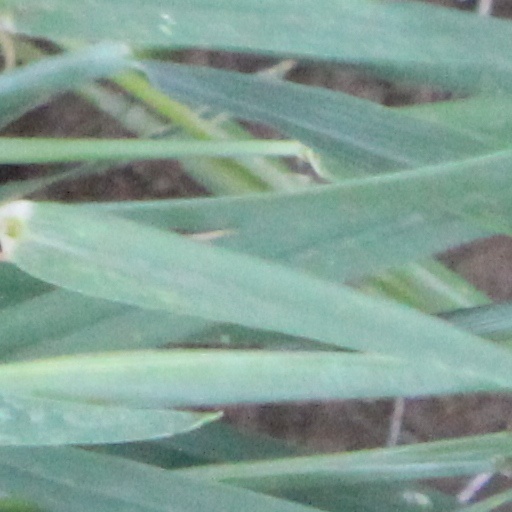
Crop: wheat